Lisa Jackson (author)

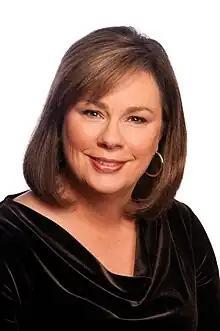

Susan Lisa Jackson (known as Lisa Jackson; born 1952) is an American author of over 75 romance novels and romantic suspense novels.